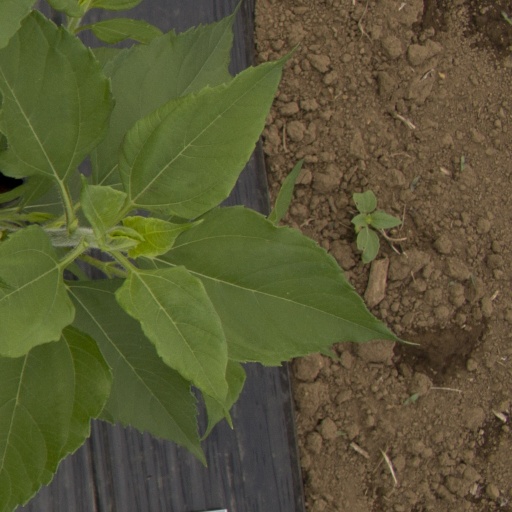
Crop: Jerusalem artichoke